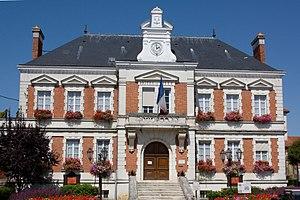
Milly-la-Forêt est une commune française située dans le sud-est du département de l’Essonne en région Île-de-France.